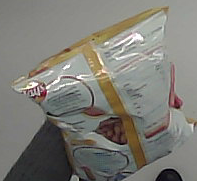
Product: lays_classic